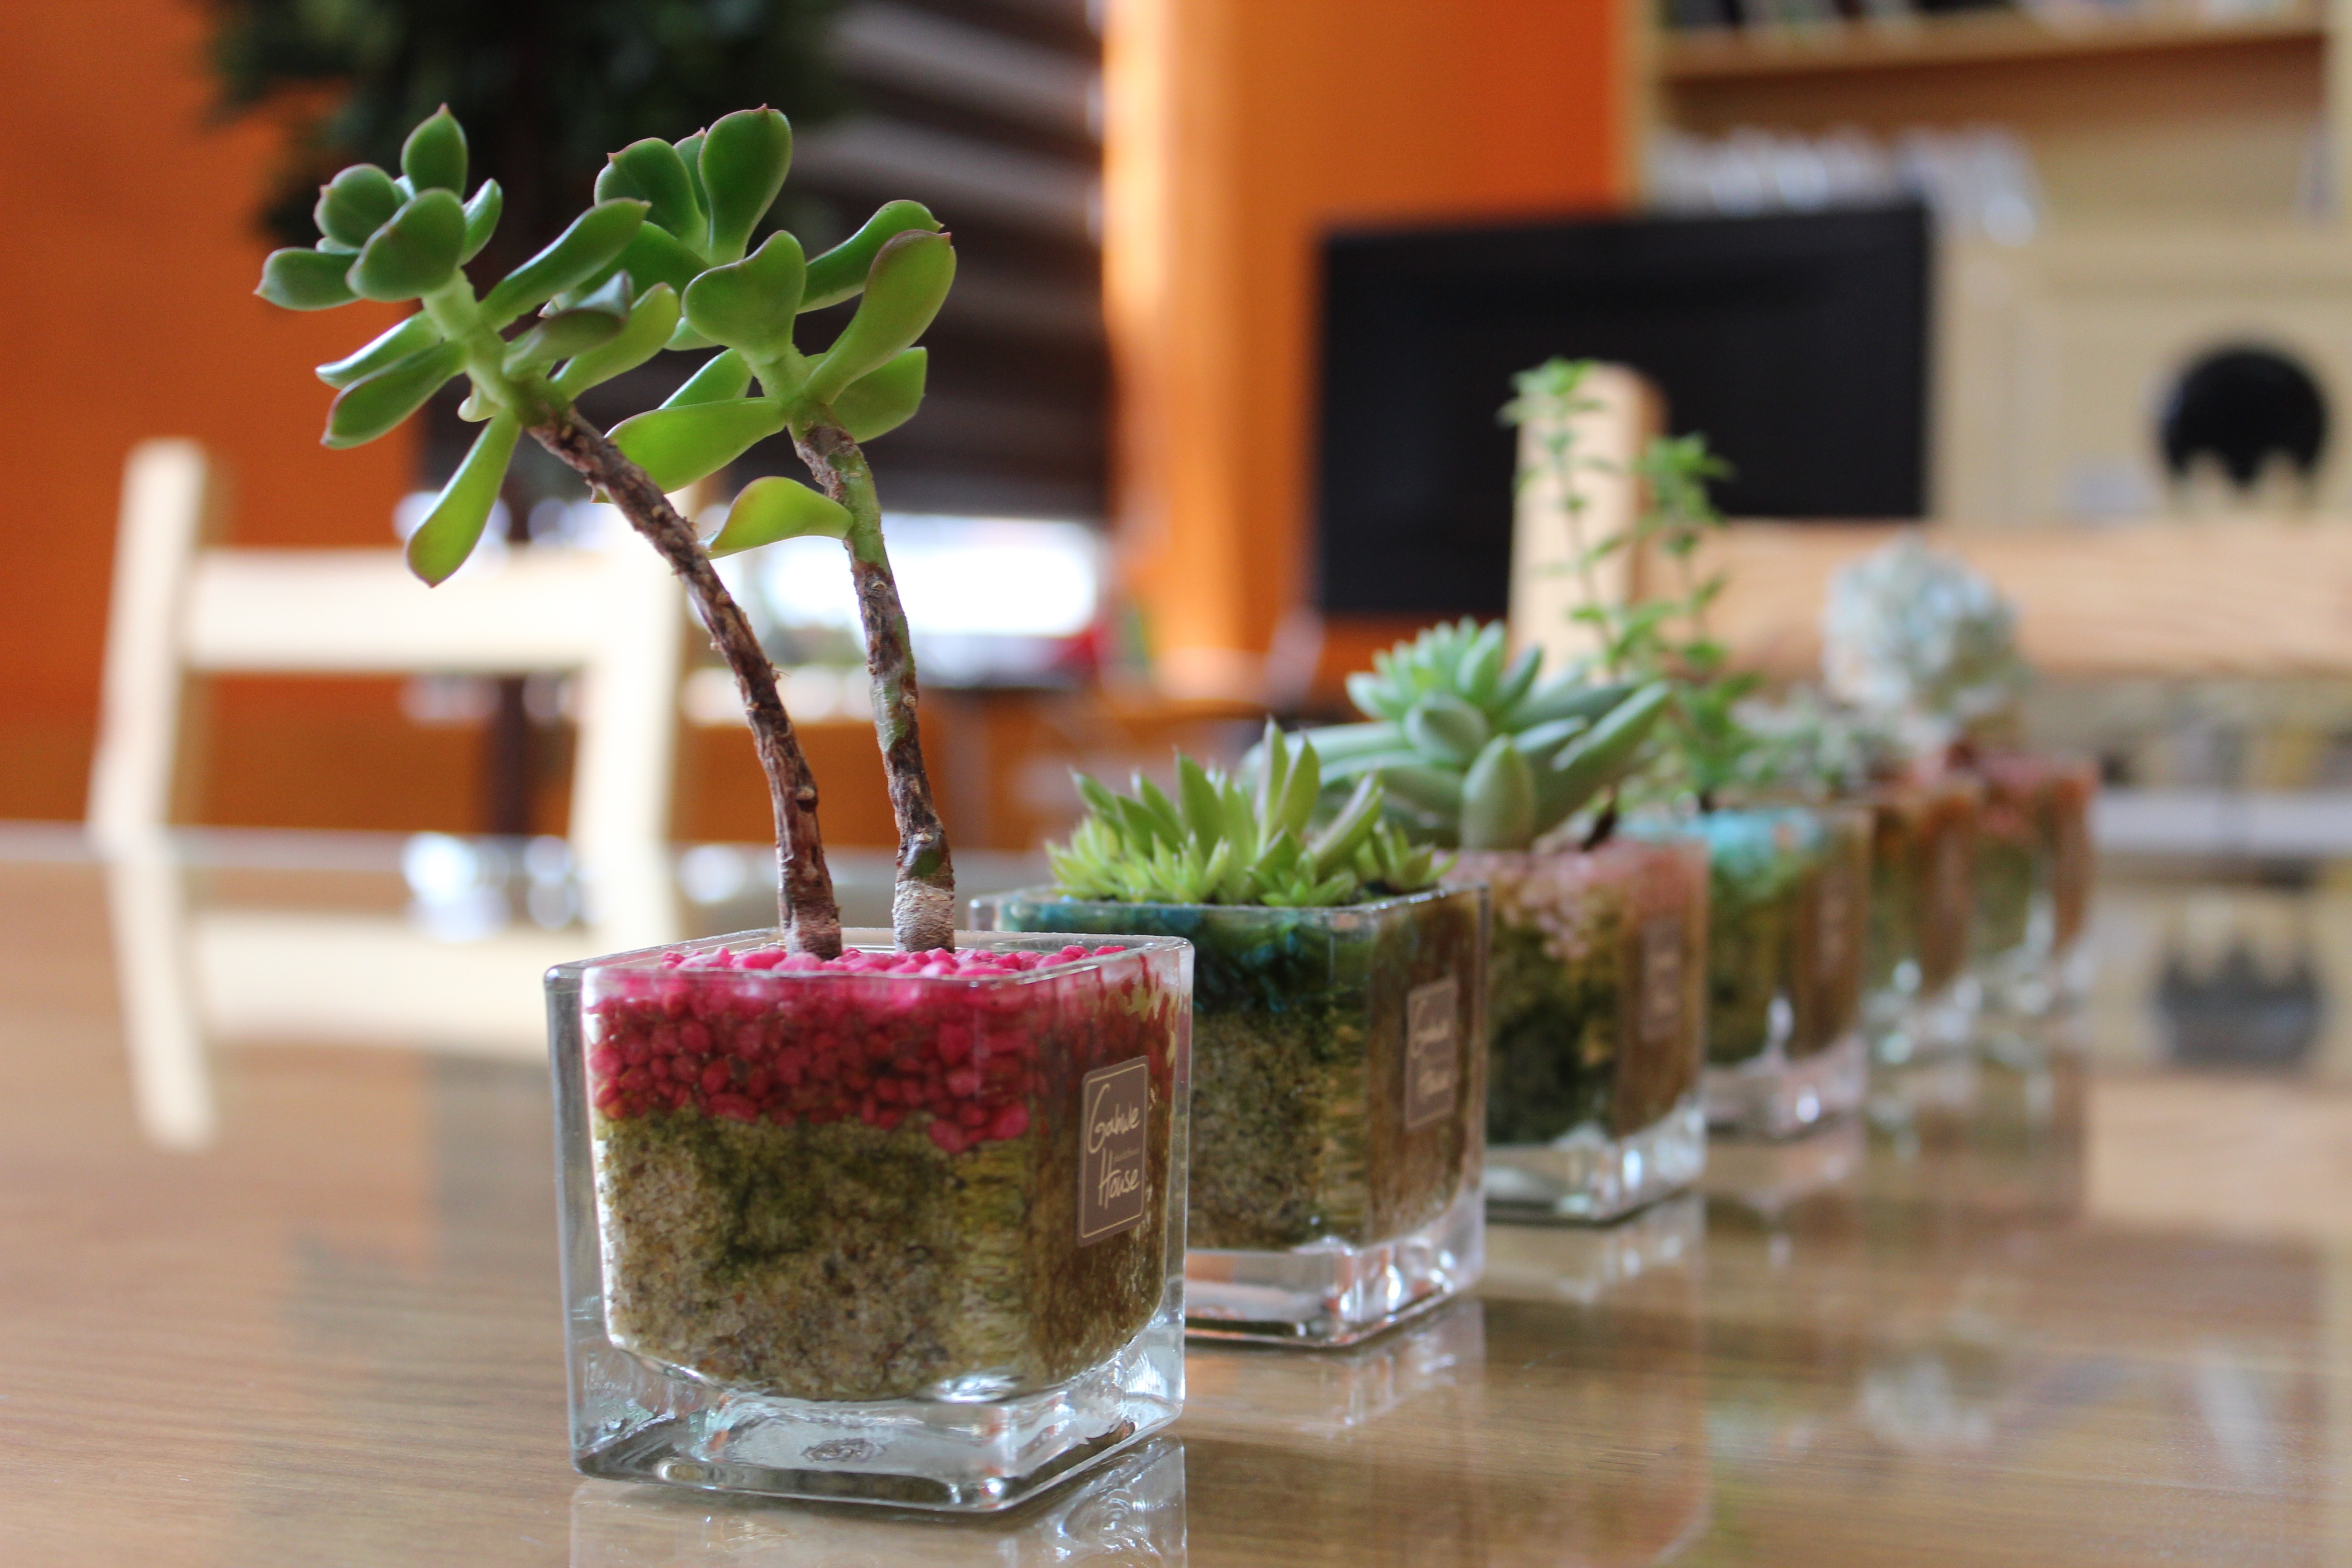
flower, meal, potted plant, flowers, floristry, floral design, centrepiece, mini potted, flower arranging